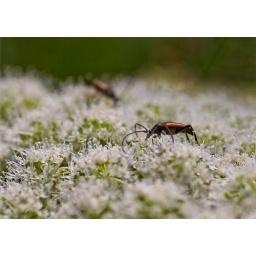
I found a flower filled with these little bugs. They looked like little sheep walking about in a field of snow.